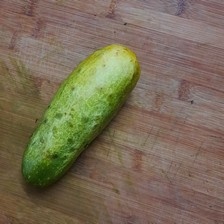
Label: cucumber